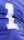
Number: 1